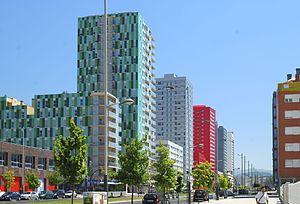
Ibaialde est un quartier faisant partie de la municipalité de Vitoria-Gasteiz dans la province d'Alava dans la Communauté autonome basque.